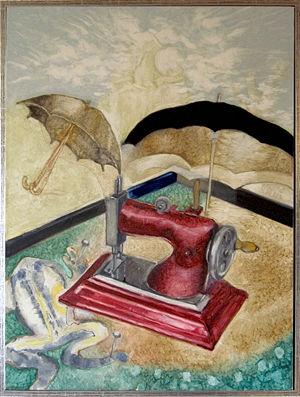
La comparaison, mot provenant du latin comparatio désignant l'« action d'accoupler », est une figure de style consistant en une mise en relation, à l'aide d'un mot de comparaison appelé le « comparatif », de deux réalités appartenant à deux champs sémantiques différents mais partageant des points de similitudes. La comparaison est l'une des plus célèbres figures de style. Elle ne doit pas être confondue avec la comparaison grammaticale.